2008 attacks on Christians in southern Karnataka

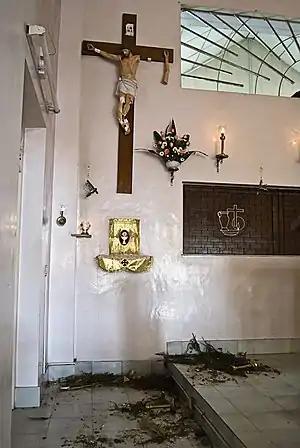
Destroyed property inside Adoration Monastery, Mangalore, after it was vandalised by Bajrang Dal militants.

The 2008 attacks on Christians in southern Karnataka were the wave of attacks directed against Christian churches and prayer halls in the Indian city of Mangalore and the surrounding area of southern Karnataka in September and October 2008 by Hindu nationalist organisations such as Bajrang Dal and Sri Ram Sena. The attacks were widely perceived by Christians in southern Karnataka to be revenge from right-wing Hindu nationalist organisations, because Mangalorean Christians had been outspoken about the 2008 anti-Christian attacks in Orissa.